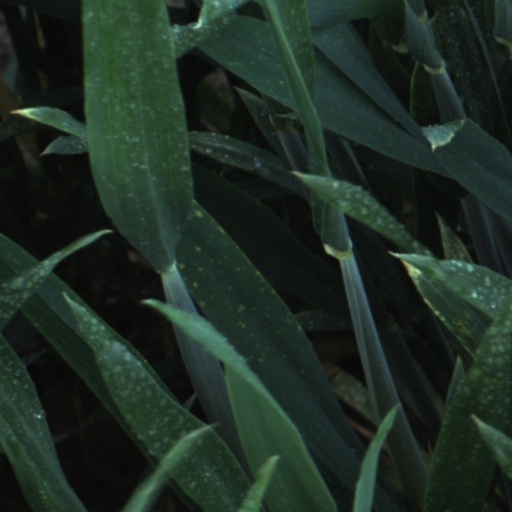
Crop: wheat